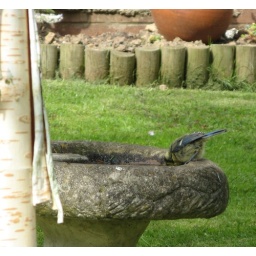
from the bird bath in the garden